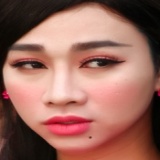
diễn viên Hải Triều